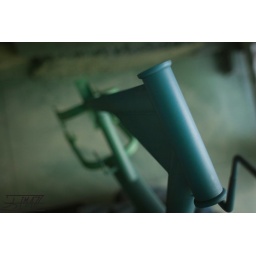
See it in person at the Bike Expo this Saturday and the cow palace